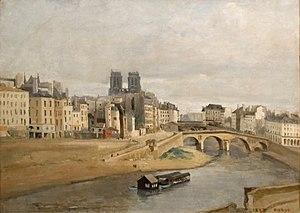
L'académie Suisse est un ancien atelier français de peinture ouvert à Paris dans l'Île de la Cité dès 1815, au 4, quai des Orfèvres, et qui forma, durant une cinquantaine d'années, de nombreux artistes peintres devenus célèbres. Après 1870, elle change d'adresse et devient l'Académie Colarossi.